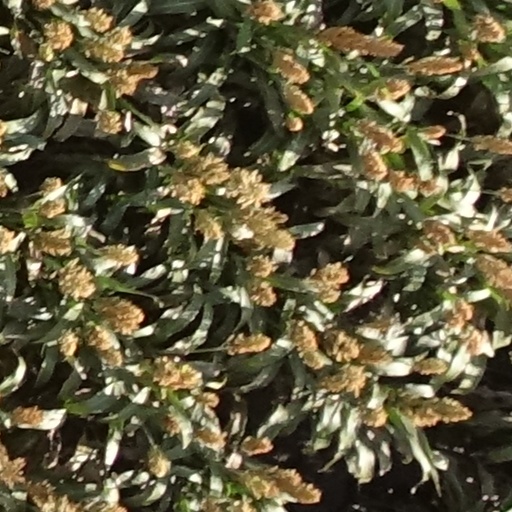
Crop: sorghum